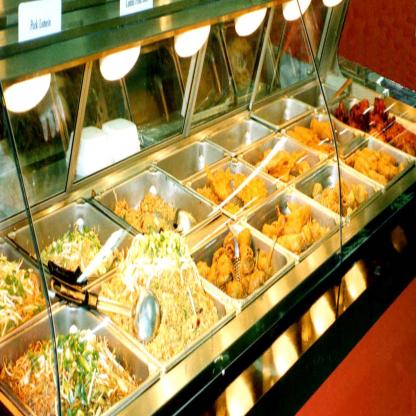
Scene: Indoor